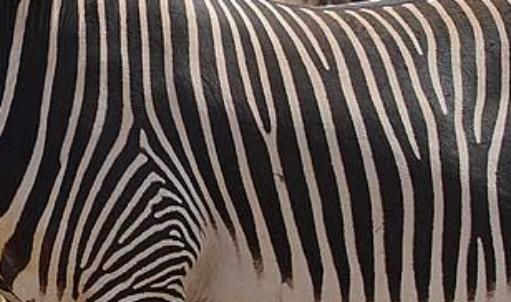
Texture: striped